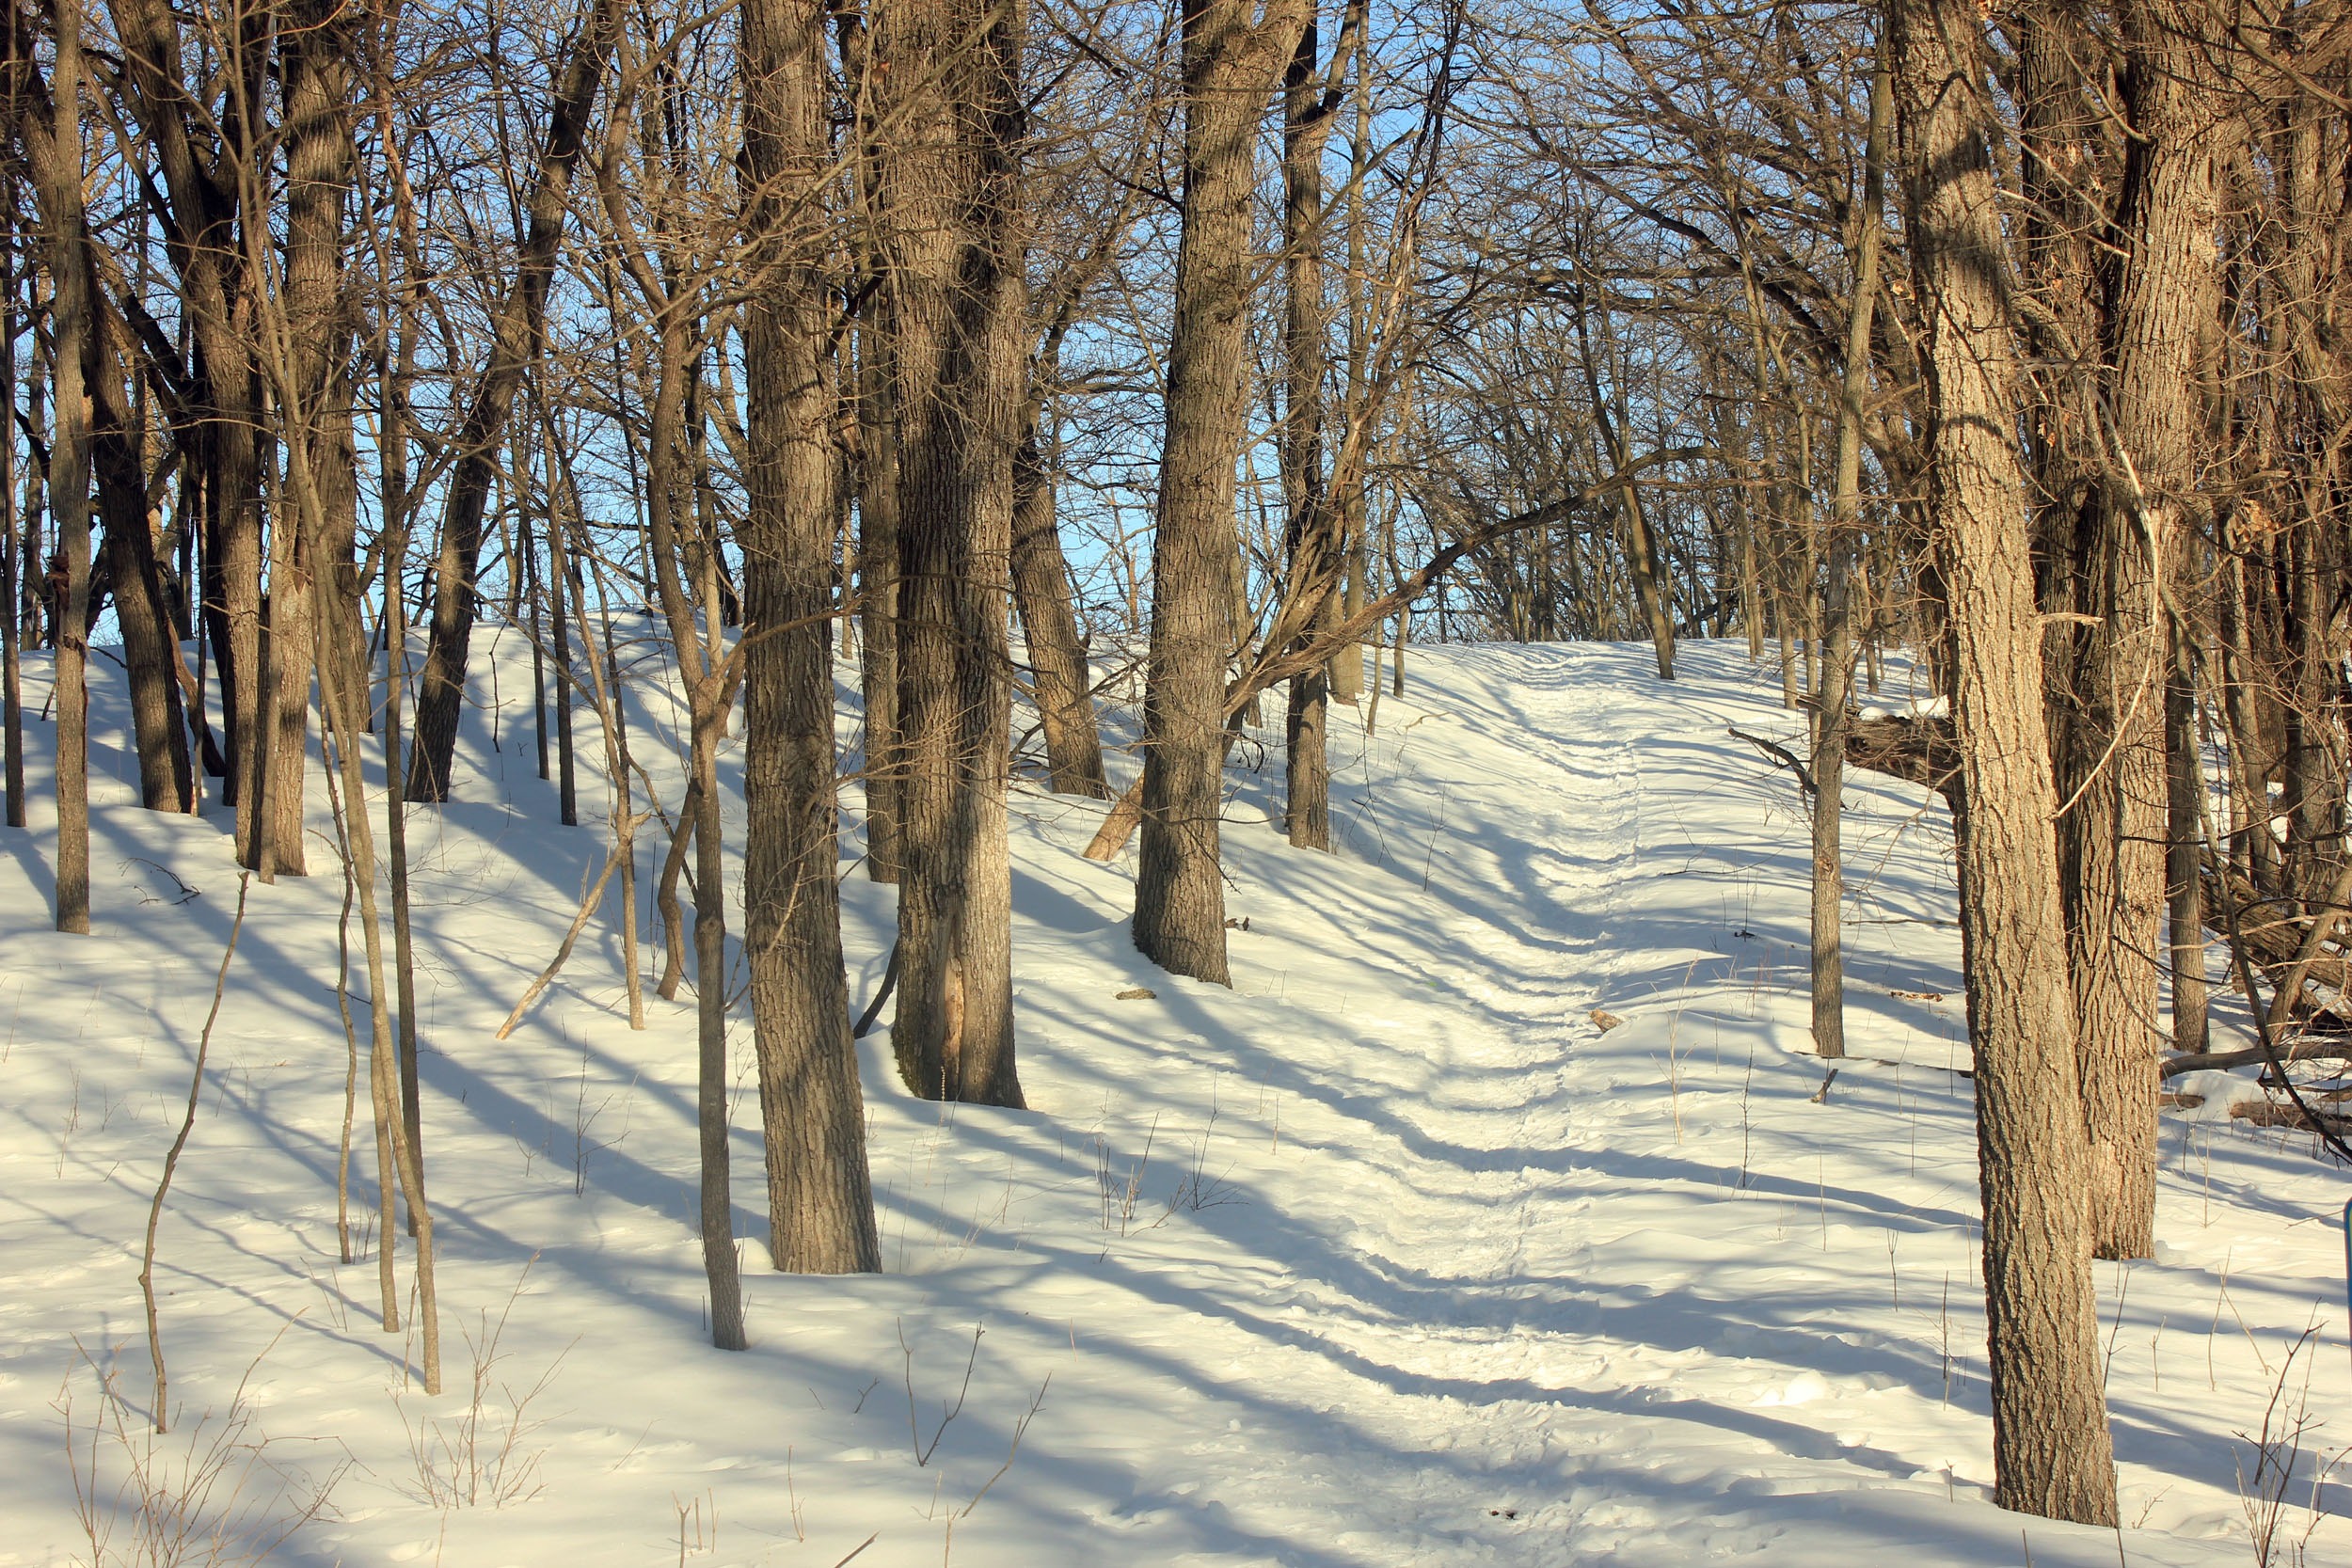
tree, forest, branch, snow, winter, plant, wood, hiking, trail, sunlight, frost, ice, weather, usa, season, woodland, habitat, minnesota, freezing, natural environment, woody plant, glacial lakes state park